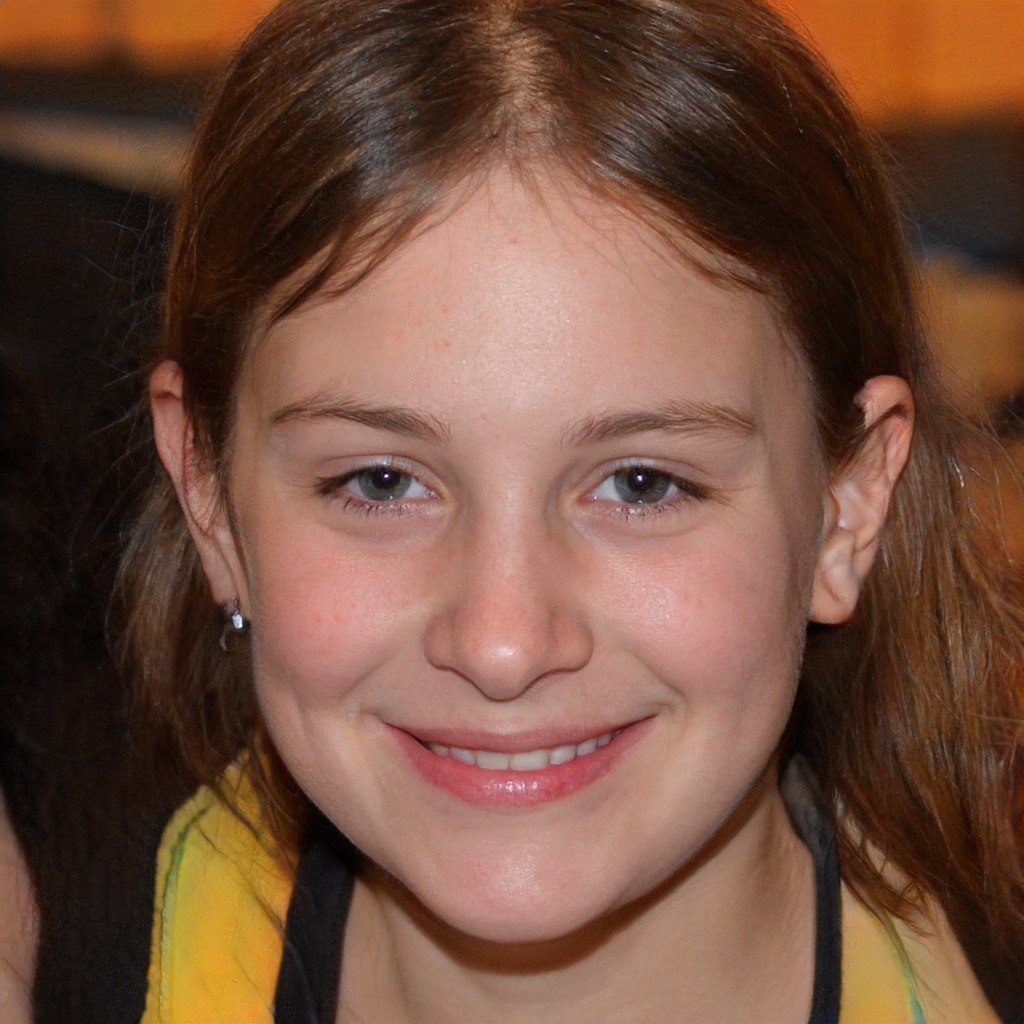
Gender: Female